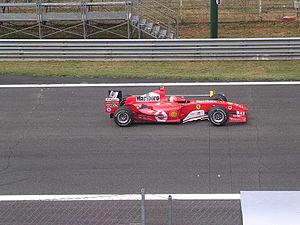
Résultats du Grand Prix automobile d'Italie de Formule 1 2004 qui a eu lieu sur le circuit de Monza le 12 septembre 2004.